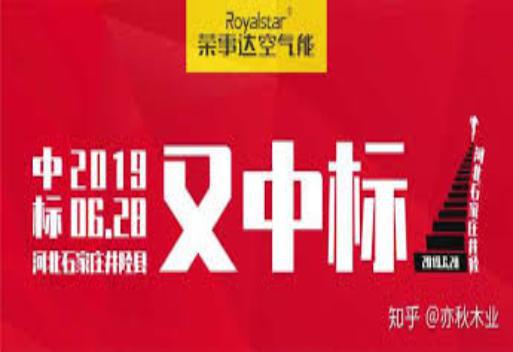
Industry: Necessities